Tunicate

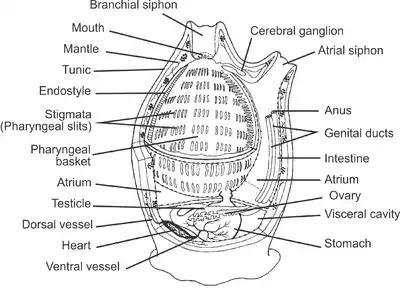

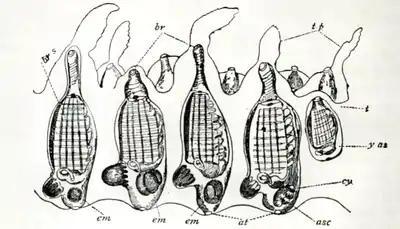
Section through the wall of an ascidian pyrosoma showing several zooids; (br) buccal siphon; (at) atrial siphon; (tp) test process;

Like all other chordates, tunicates have a notochord during their early development, but it is lost by the time they have completed their metamorphosis. As members of the Chordata, they are true Coelomata with endoderm, ectoderm, and mesoderm, but they do not develop very clear coelomic body cavities, if any at all. Whether they do or not, by the end of their larval development, all that remain are the pericardial, renal, and gonadal cavities of the adults. Except for the heart, gonads, and pharynx (or branchial sac), the organs are enclosed in a membrane called an epicardium, which is surrounded by the jelly-like mesenchyme.